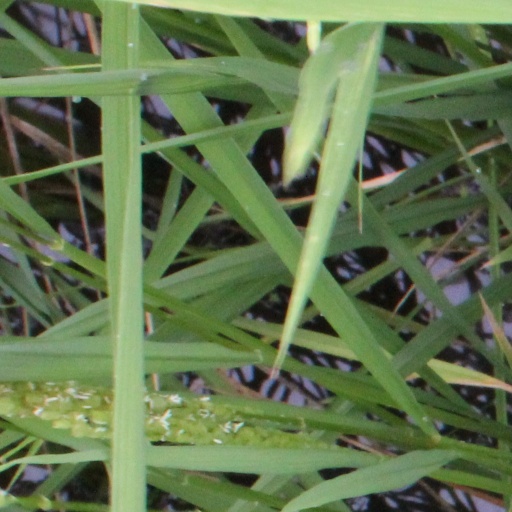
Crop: rice